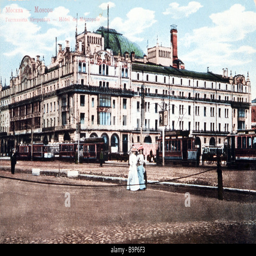
hotel an example of modern architecture the hotel was built upon the project by human language